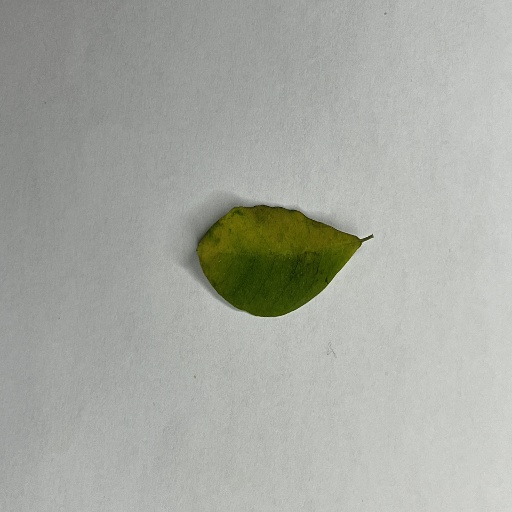
Species: Sojina
Leaf condition: Bacterial Spot